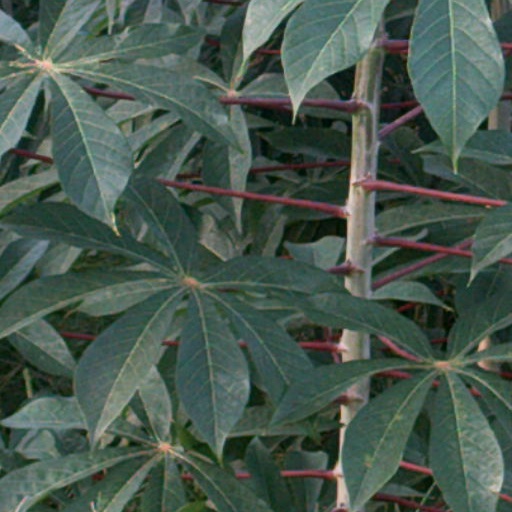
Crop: cassava